German Motorized Company

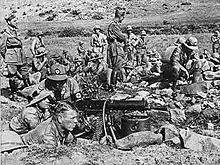
The German Motorized Company with a Schwarzlose Mod. 07/12 machine gun

The German Motorized Company (Italian: "Compagnia Autocarrata Tedesca", German: "Deutsche Motorisierte Kompanie") was a small military unit formed during the East African Campaign during World War II.